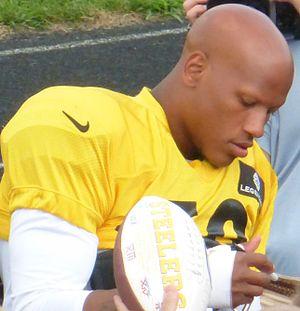
Ryan Shazier, né le 6 septembre 1992 à Fort Lauderdale en Floride, est un joueur américain de football américain évoluant au poste de linebacker.